Long Run massacre

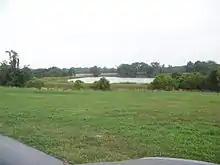
Lake in area of the massacre as it appears in 2008

The Long Run massacre occurred on 13 September 1781 at the intersection of Floyd's Fork creek with Long Run Creek, along the Falls Trace, a trail in what is now eastern Jefferson County, Kentucky.